Eugenio Amore

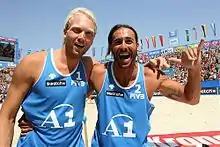
Amore (right) with Riccardo Bizzotto

Eugenio Amore (born 12 February 1972, in Vergato) is a former beach volleyball player from Italy.